Jewish religious movements

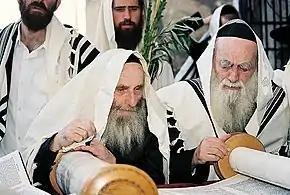
Orthodox men during morning Torah reading at the Western Wall

Orthodox Jews generally see themselves as practicing normative Judaism, rather than belonging to a particular movement. Within Orthodox Judaism, there is a spectrum of communities and practices, ranging from ultra-Orthodox Haredi Judaism and Jewish fundamentalism to Modern Orthodox Judaism (with Neo-Orthodoxy, Open Orthodoxy, and Religious Zionism). Orthodox Jews who opposed the Haskalah became known as Haredi Jews, including , ,, and . Orthodox Jews who were sympathetic to the Haskalah formed what became known as modern/neo-Orthodox Jews. The German rabbi Azriel Hildesheimer is regarded as a Modern Orthodoxy founder, while the father of neo-Orthodoxy was German rabbi Samson Raphael Hirsch, who proclaimed principle Torah im Derech Eretz—the strict observance of the Jewish Law in an active social life—in 1851, he become the rabbi of first Orthodox separatist group from Reform community of Frankfurt am Main. In addition, the "Centrist" Orthodoxy was represented by American rabbi Joseph B. Soloveitchik affiliated with the Orthodox Union.